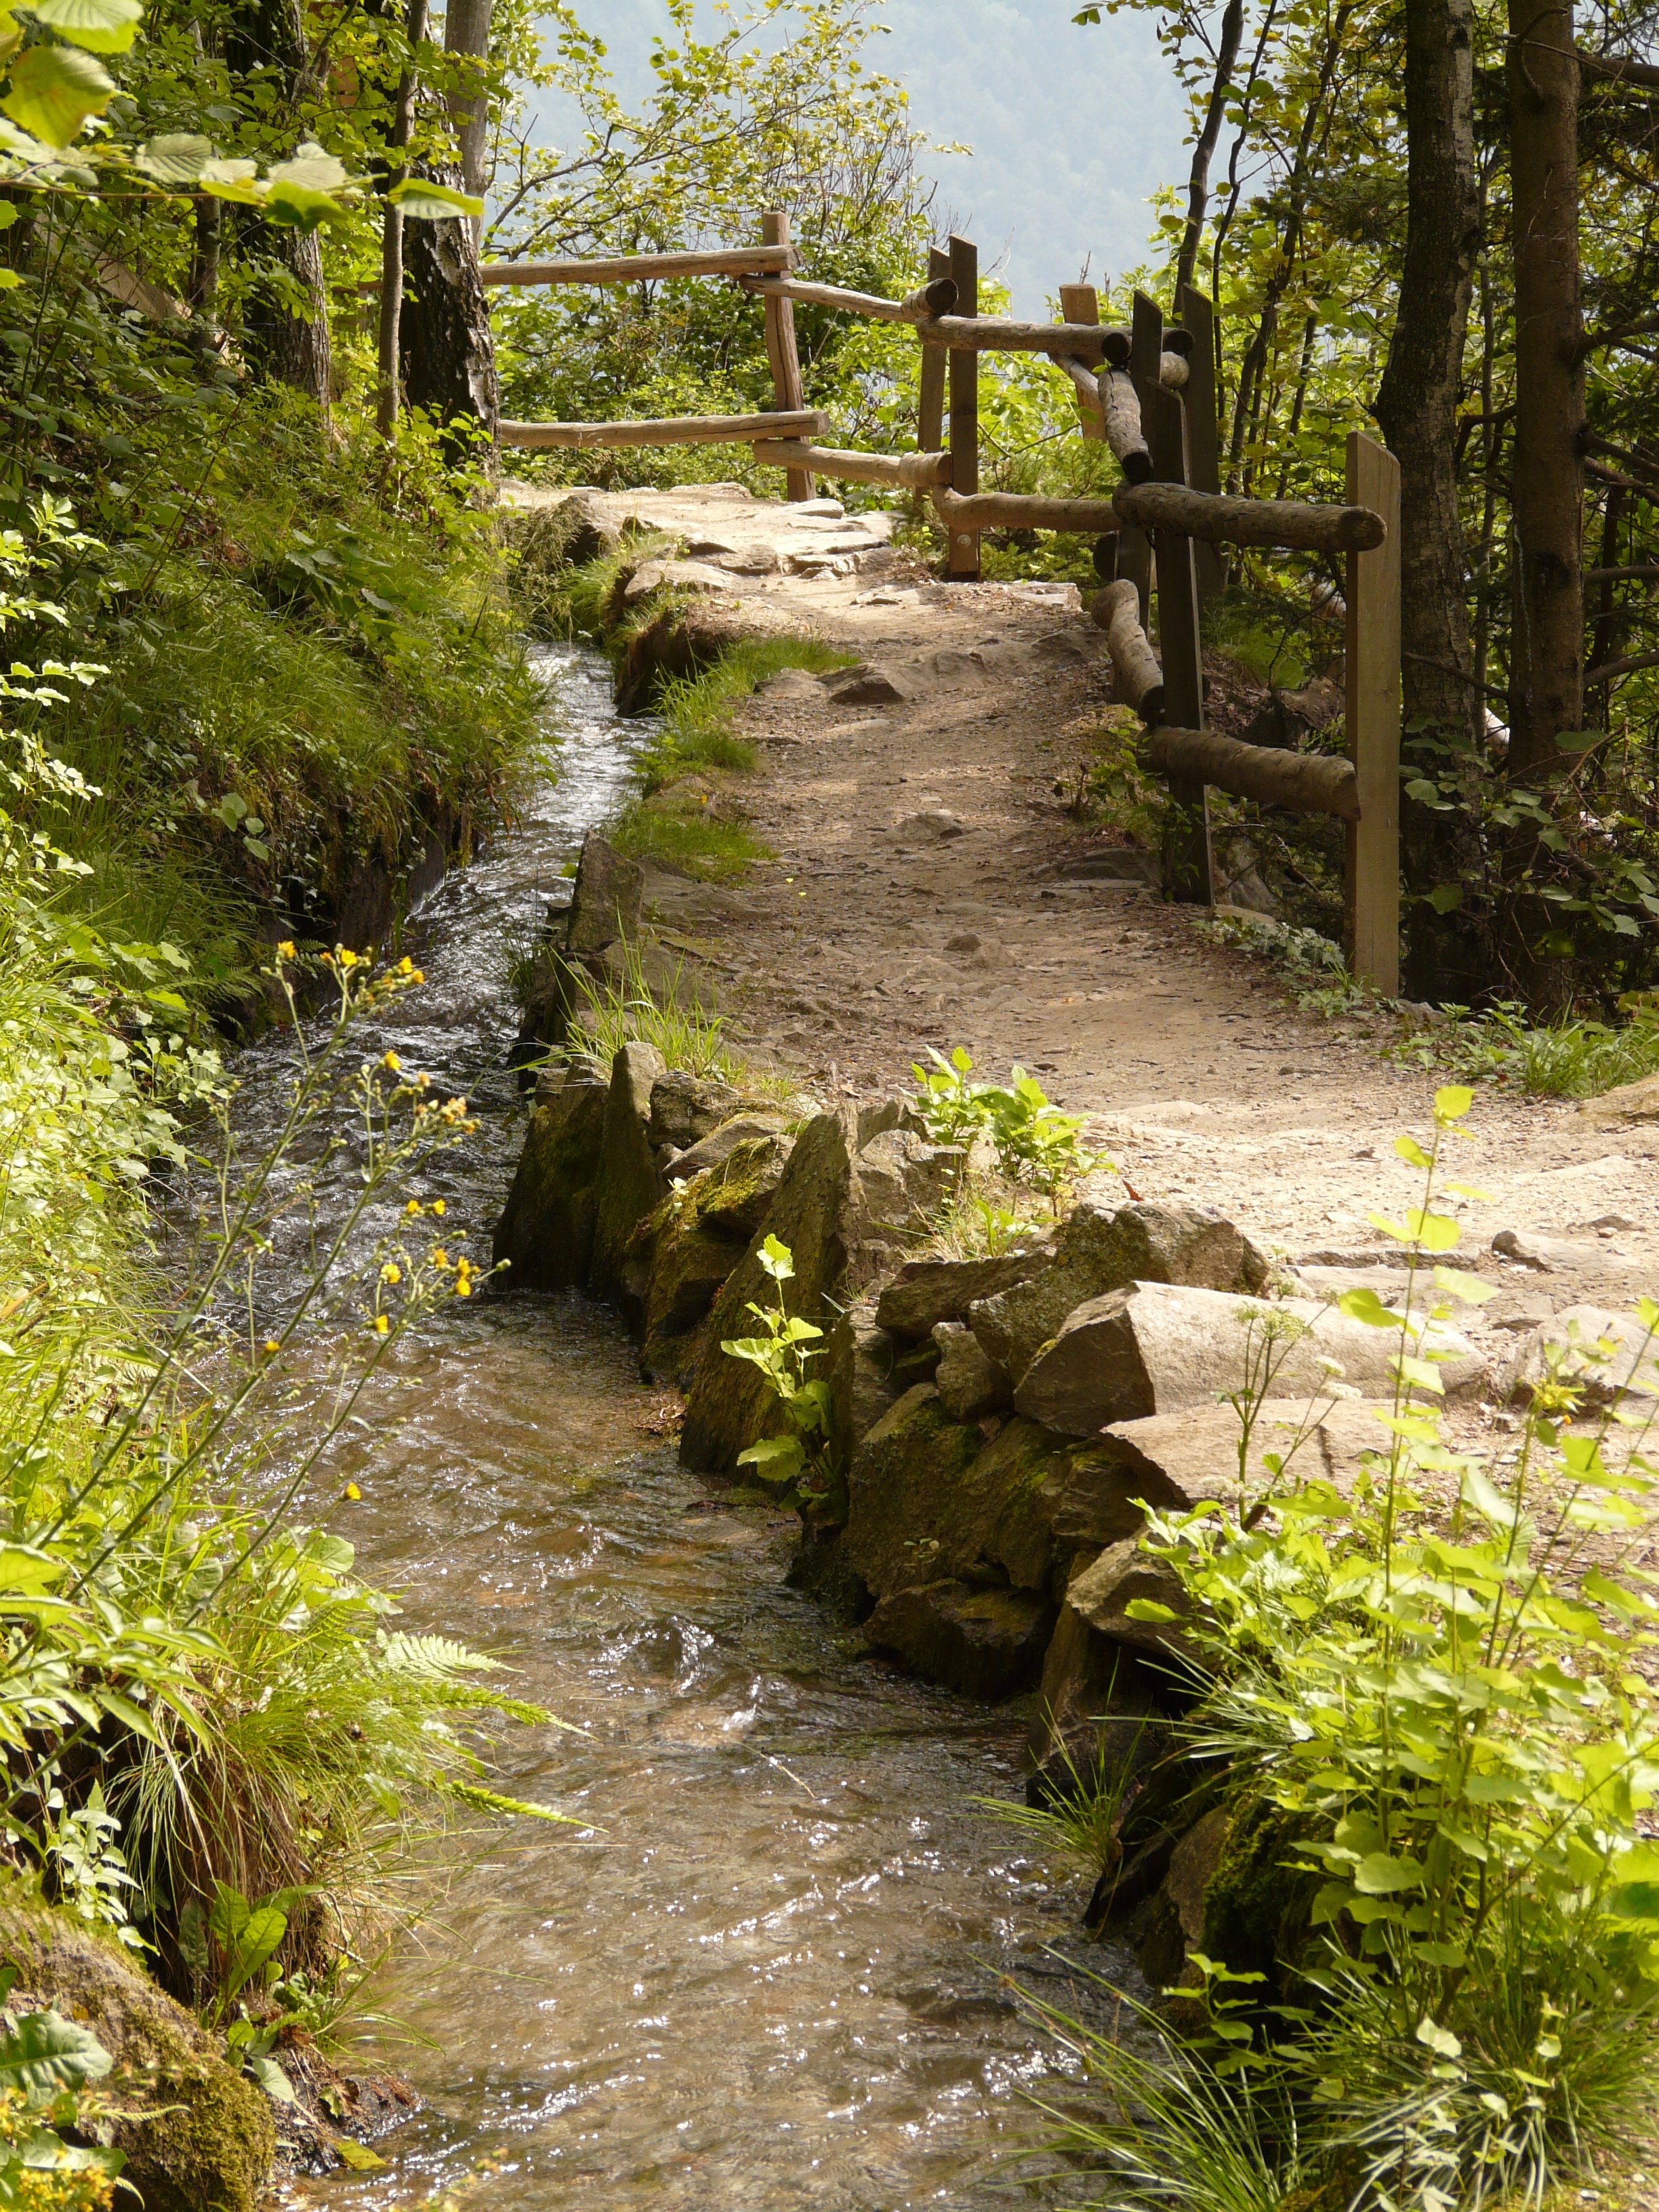
tree, water, forest, creek, wilderness, hiking, trail, leaf, flower, river, walk, pond, stream, autumn, park, botany, garden, waterway, body of water, channel, woodland, away, watercourse, rural area, waalwanderweg